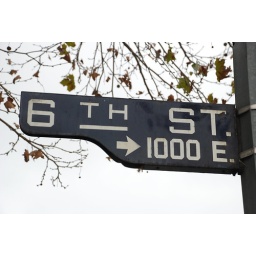
Vintage street sign still in use in downtown Los Angeles.